2010 Senkaku boat collision incident

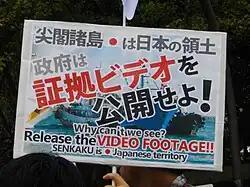
A Japanese protest placard against the unreleasing of the video of the collisions

The Japanese government was unwilling to release the videos, originally stating that the videos may constitute evidence in a future court case. Trying to avoid further provoking China was another reason cited for not releasing the videos. Upon repeated demands from legislators in the Diet from some members of various parties (DPJ and LDP included), a viewing was finally arranged on November 1, 2010. During the viewing, only an edited version of 6'50" duration was seen.